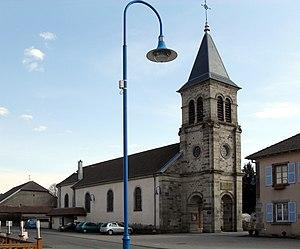
L'église Saint-Claude d'Évette-Salbert
Évette-Salbert est une commune française située dans le département du Territoire de Belfort en région Bourgogne-Franche-Comté. Les habitants sont les Évalbertois.